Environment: real
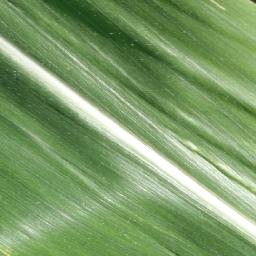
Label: healthy